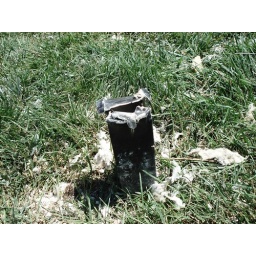
Here is one of the many tail ends of the fence posts still cemented into the ground all around the yard.